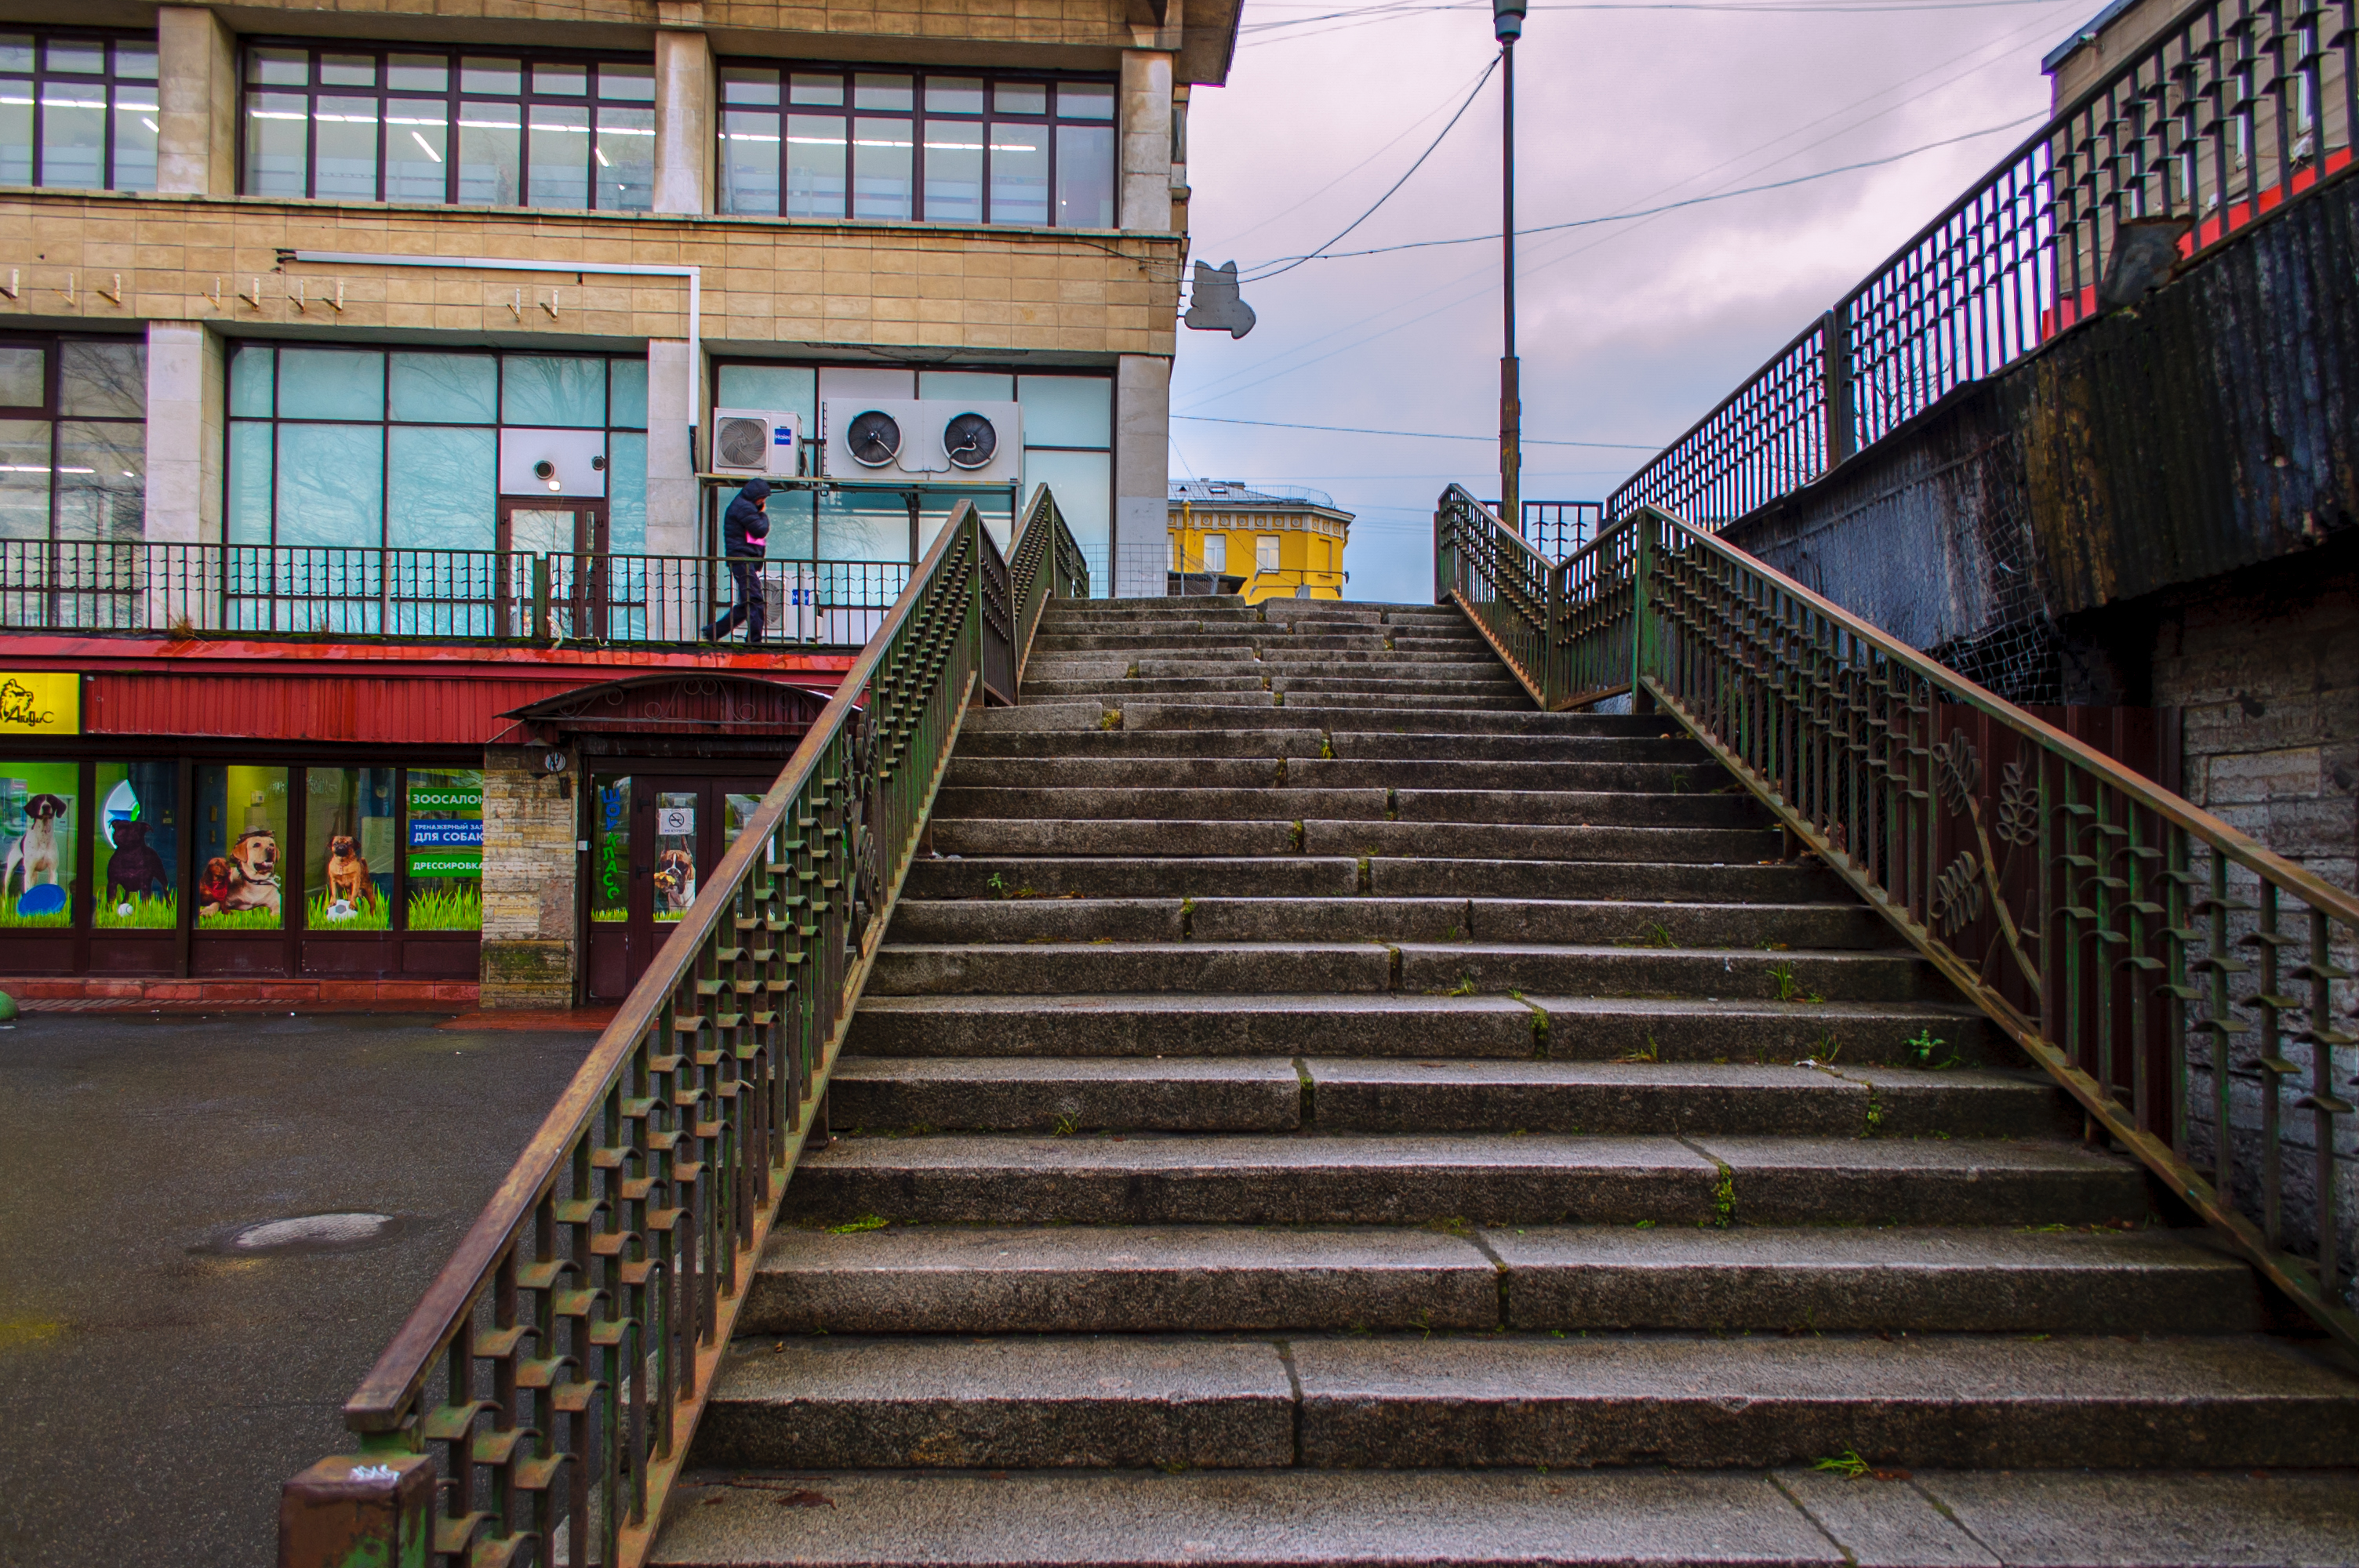
images, window, stairs, cloud, infrastructure, sky, lighting, wood, road surface, landmark, city, tree, symmetry, road, facade, urban area, handrail, bridge, walkway, water, metal, urban design, street, baluster, guard rail, building, sidewalk, door, concrete, asphalt, pedestrian, boardwalk, transport, steel, mixed use, reflection